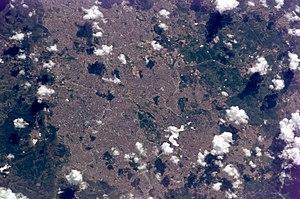
Belo Horizonte est la plus grande ville et la capitale de l'État de Minas Gerais. Conçue en 1894 par les architectes Aarão Reis et Francisco Bicalho, elle fut inaugurée en 1897. Le nom de la ville est souvent abrégé en BH par les Brésiliens.